Dina Doron

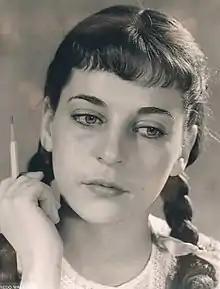
Doron as Anne Frank in the Broadway production "The Diary of Anne Frank" in 1956.

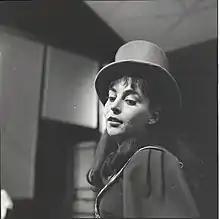
Dina Doron, 1962, Boris Carmi, Meitar collection, National Library of Israel

Dina Peskin, known professionally as Dina Doron and Dina Doronne, (Hebrew: דינה דורון; born 15 March 1940) is an Israeli film and stage actress.